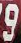
Number: 9